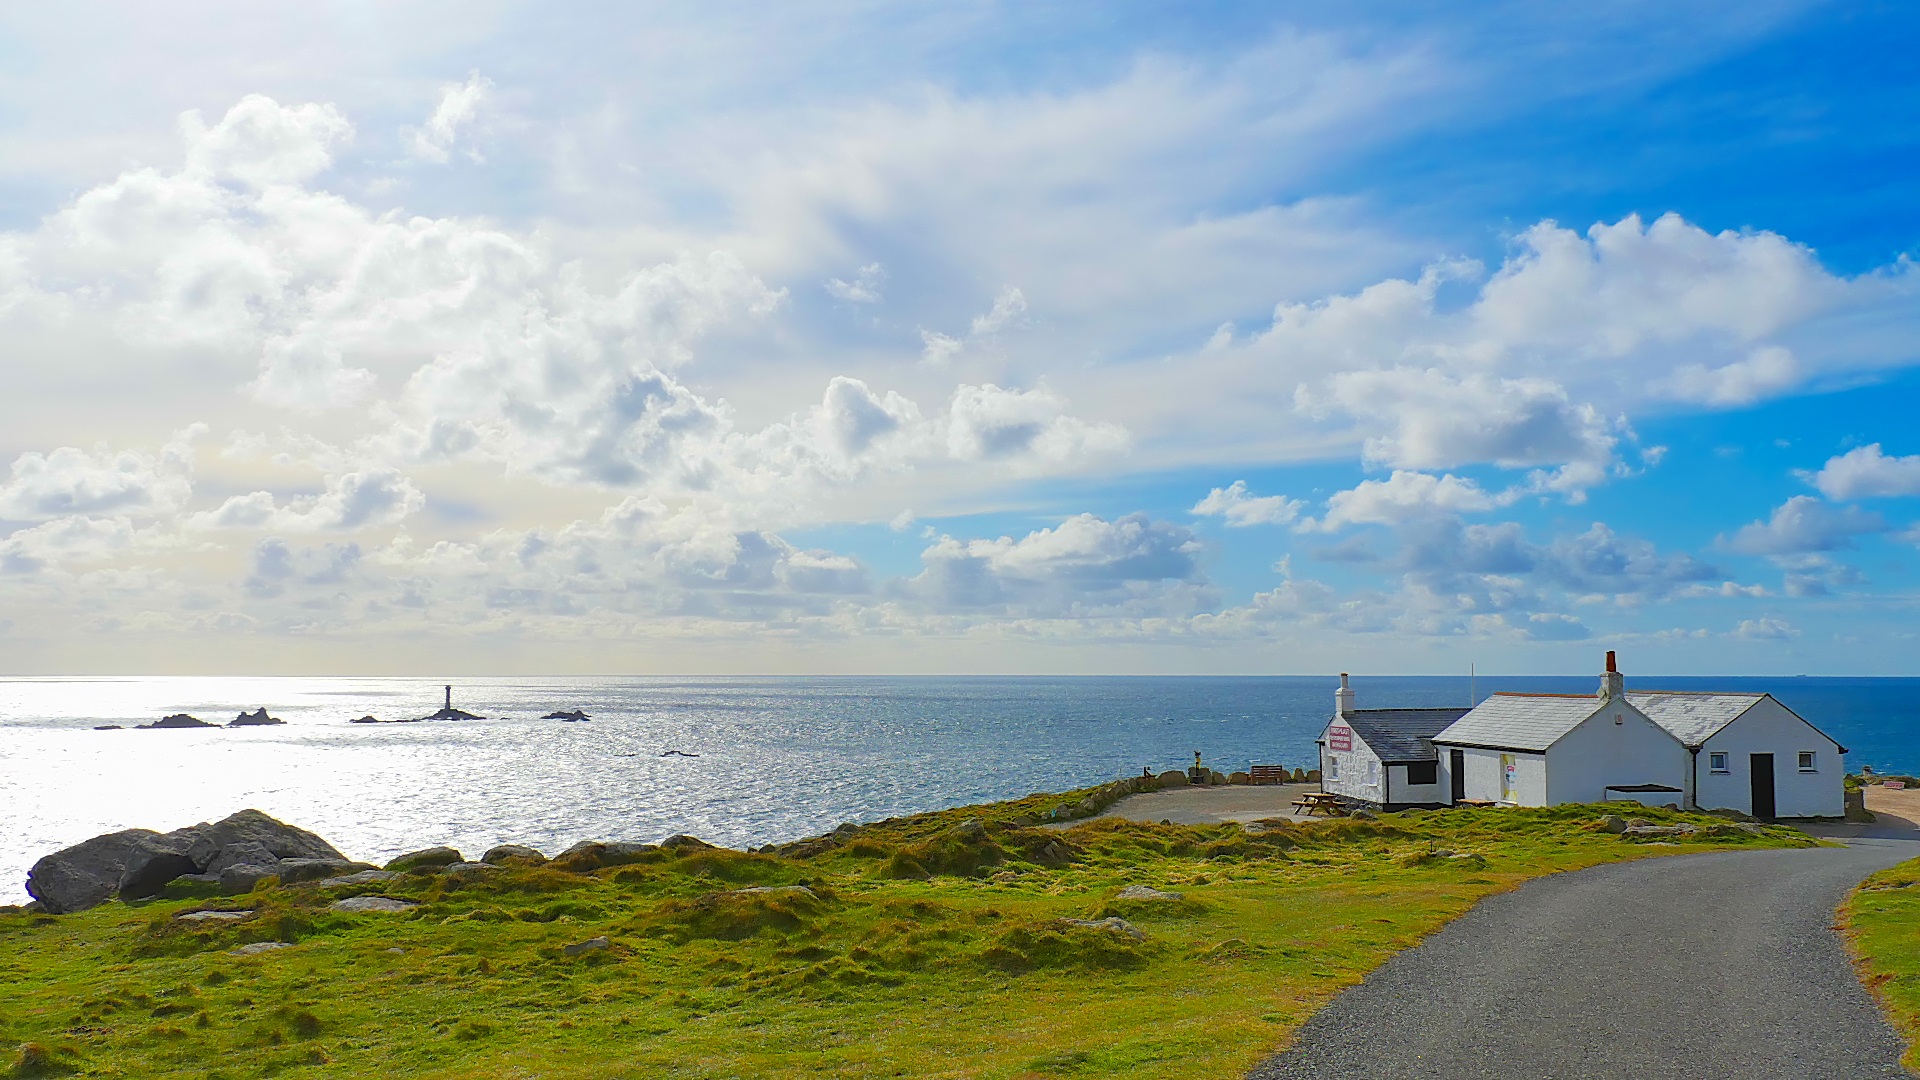
beach, sea, coast, ocean, horizon, cloud, sky, house, sunlight, shore, summer, vacation, coastline, tower, scenery, bay, island, body of water, outdoors, england, clouds, cornwall, cape, lands end, cornish, meteorological phenomenon